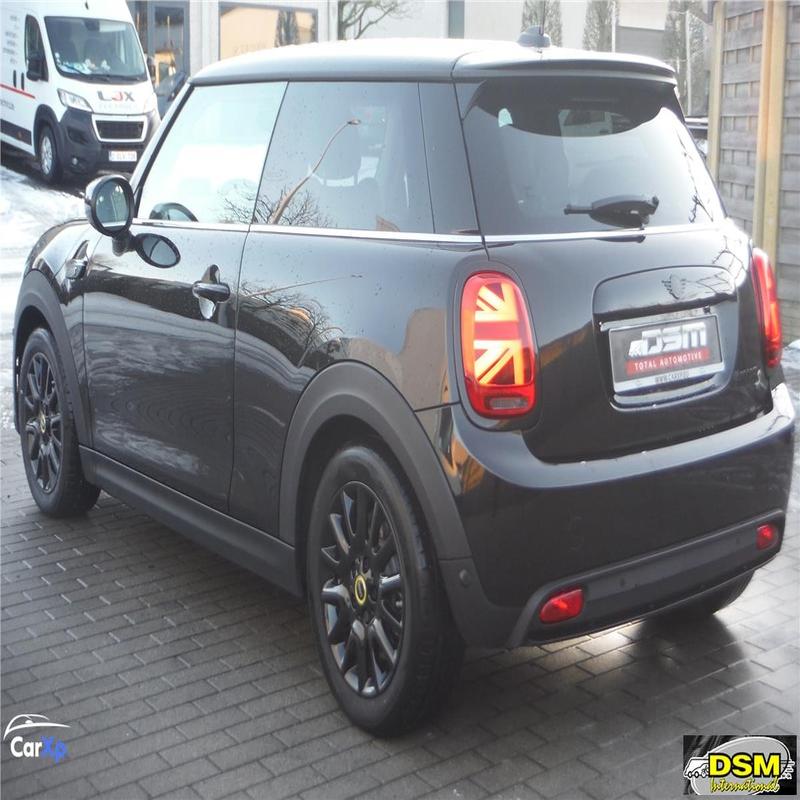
Aucun dommage détecté.
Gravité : aucun